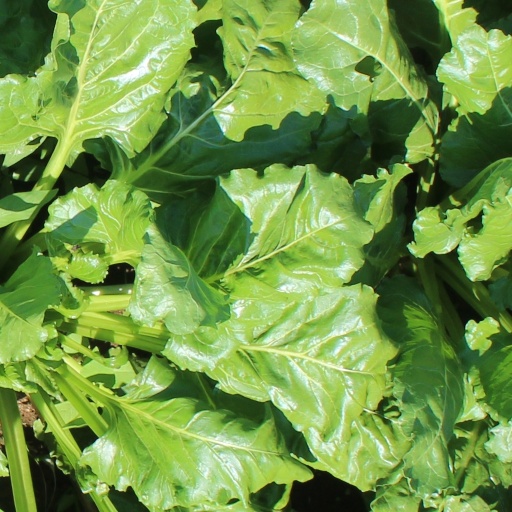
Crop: sugar beet